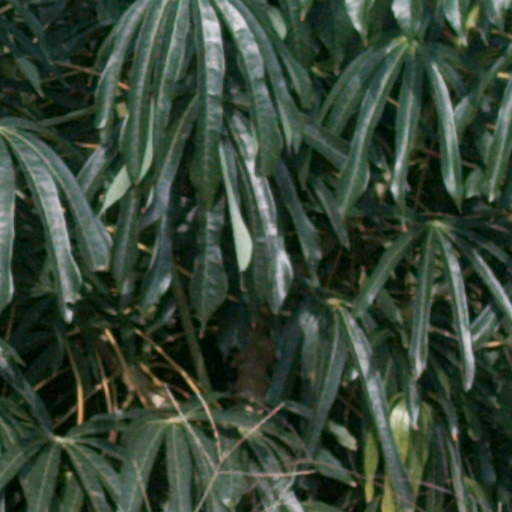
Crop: cassava